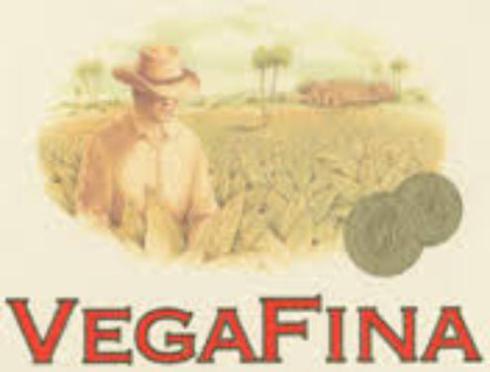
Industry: Necessities